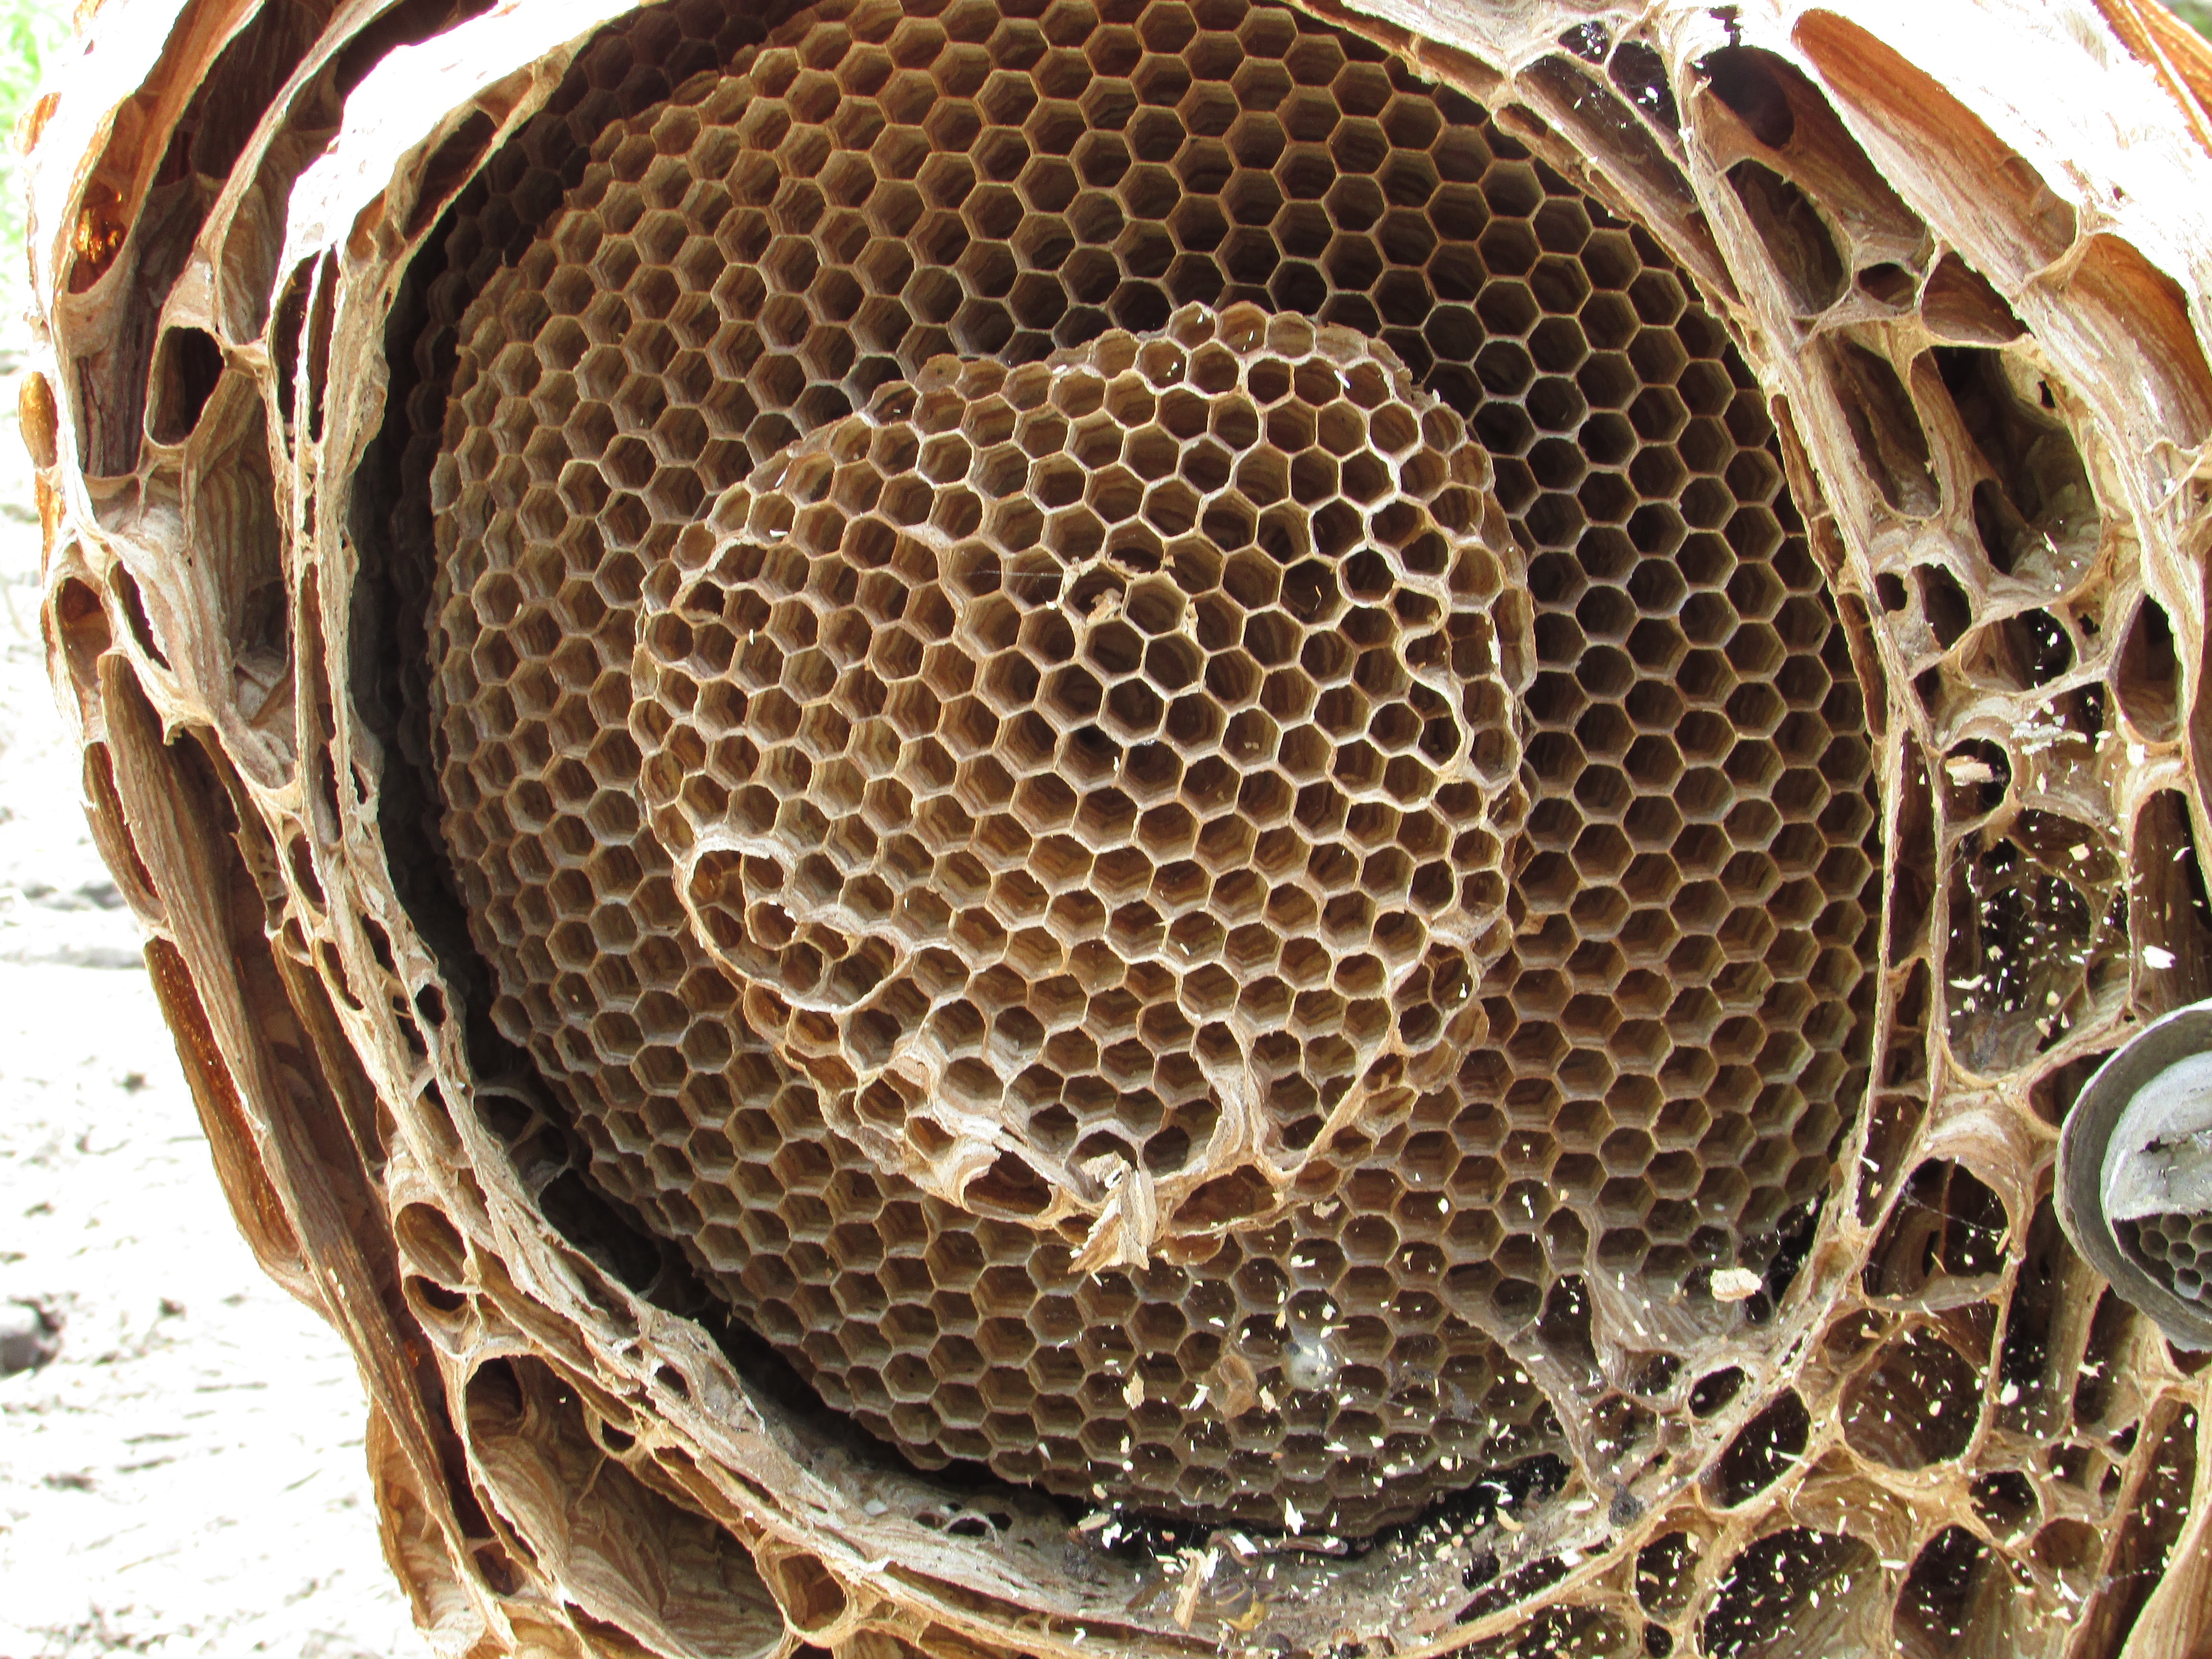
nature, pattern, insect, empty, material, invertebrate, design, hexagon, large, nest, honeycomb, combs, hornets, membrane winged insect, hornissennest